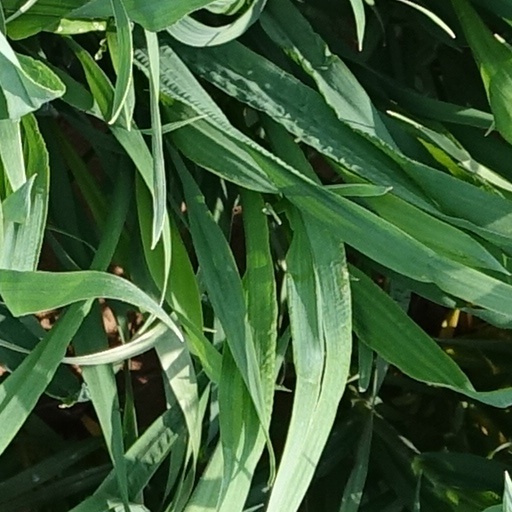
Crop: wheat